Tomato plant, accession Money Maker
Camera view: horizontal (90 deg, fisheye); turntable rotation: 30 degrees
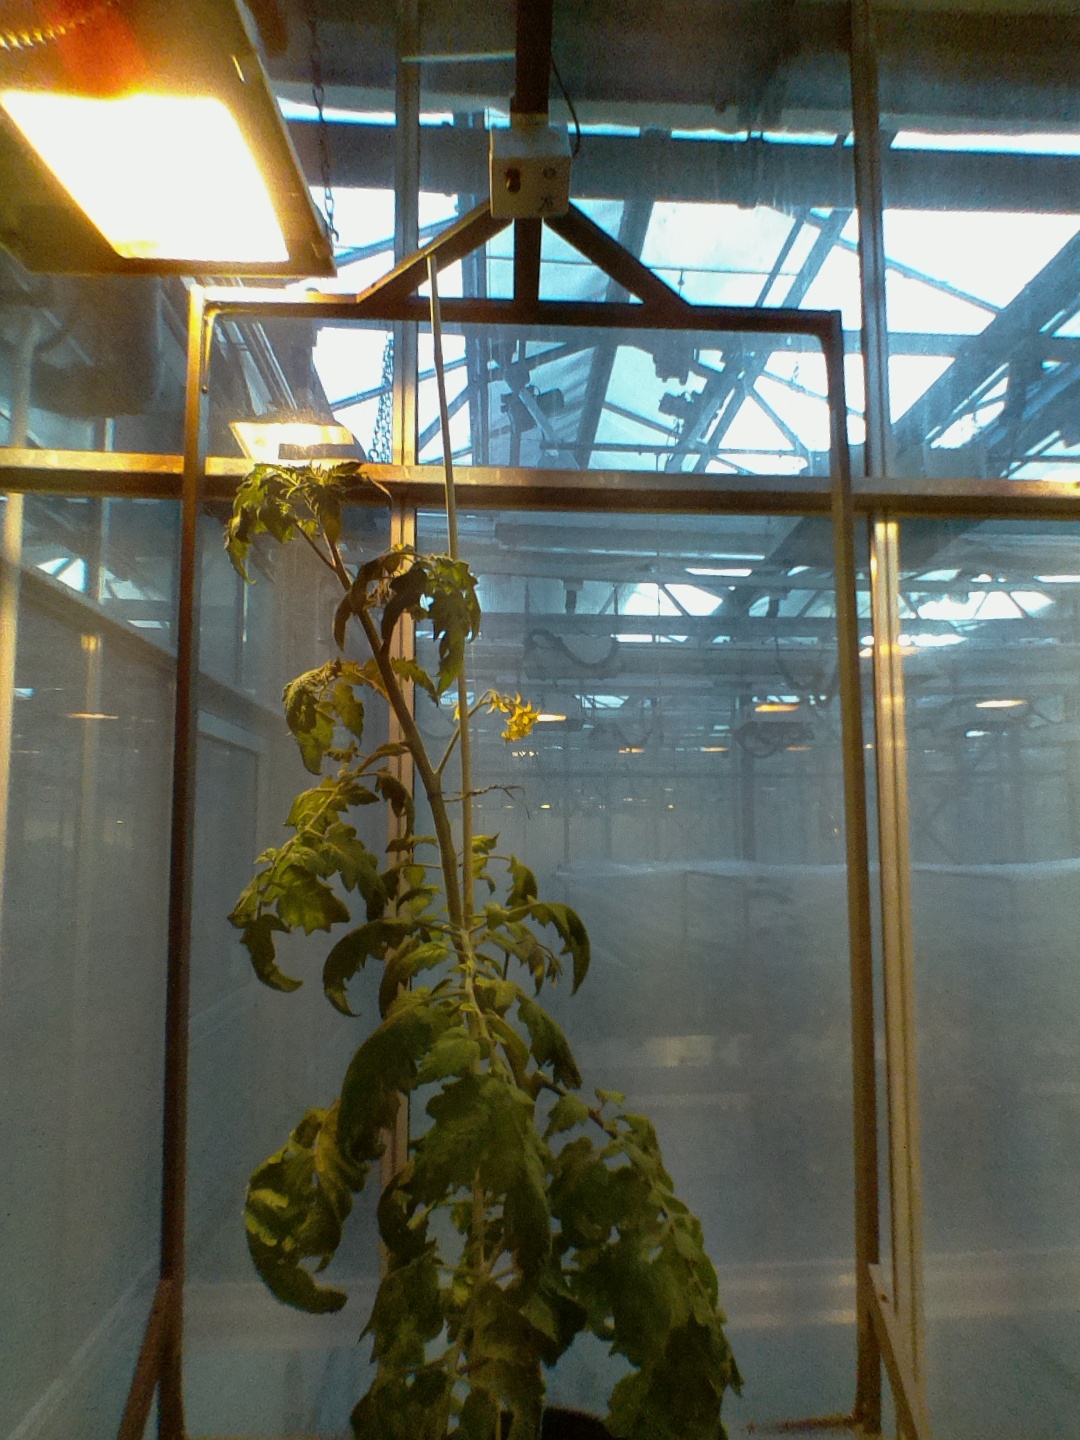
BBCH growth stage 68: Full flowering, 80%-90% of flowers open, more petals falling